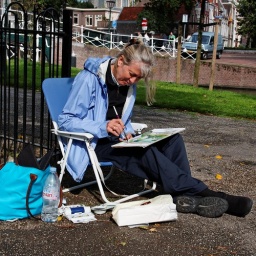
In het Van der Werfpark, een open plek in Leiden die ontstaan is door het ontploffen van een kruitschip.